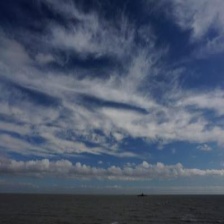
Cloud type: Stratocumulus